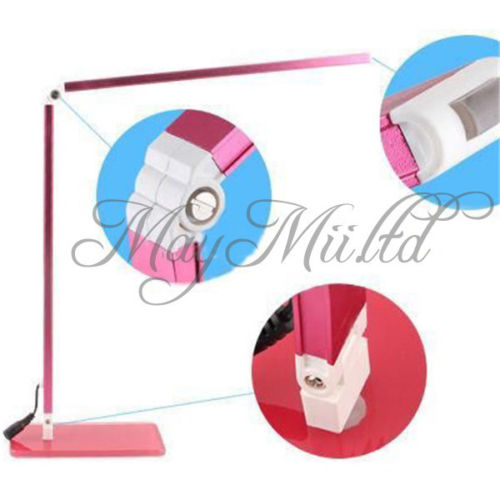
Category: lamp